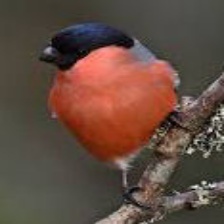
Species: EURASIAN BULLFINCH
Scientific name: PYRRHULA PYRRHULA